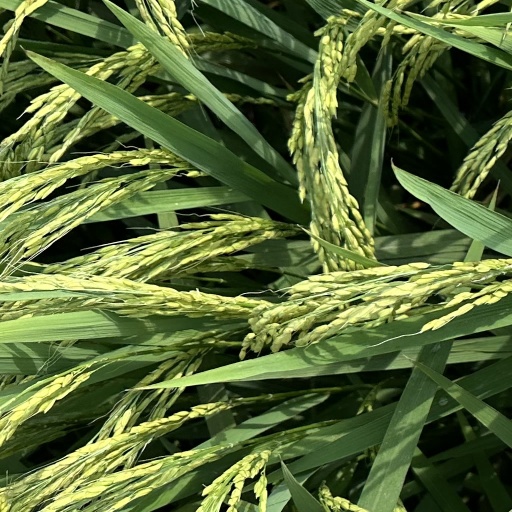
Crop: rice